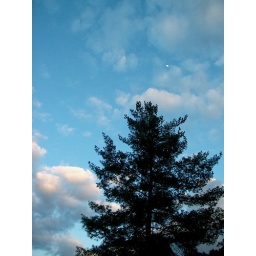
moon over pine tree